Saxonia International Balloon Fiesta

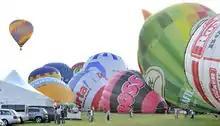
Balloon Fiesta 2009

The Saxonia International Balloon Fiesta is the third biggest hot-air balloon festival in Europe. Annually over 100,000 people visit the spectacle, which takes place in Leipzig (Germany) at the end of July.